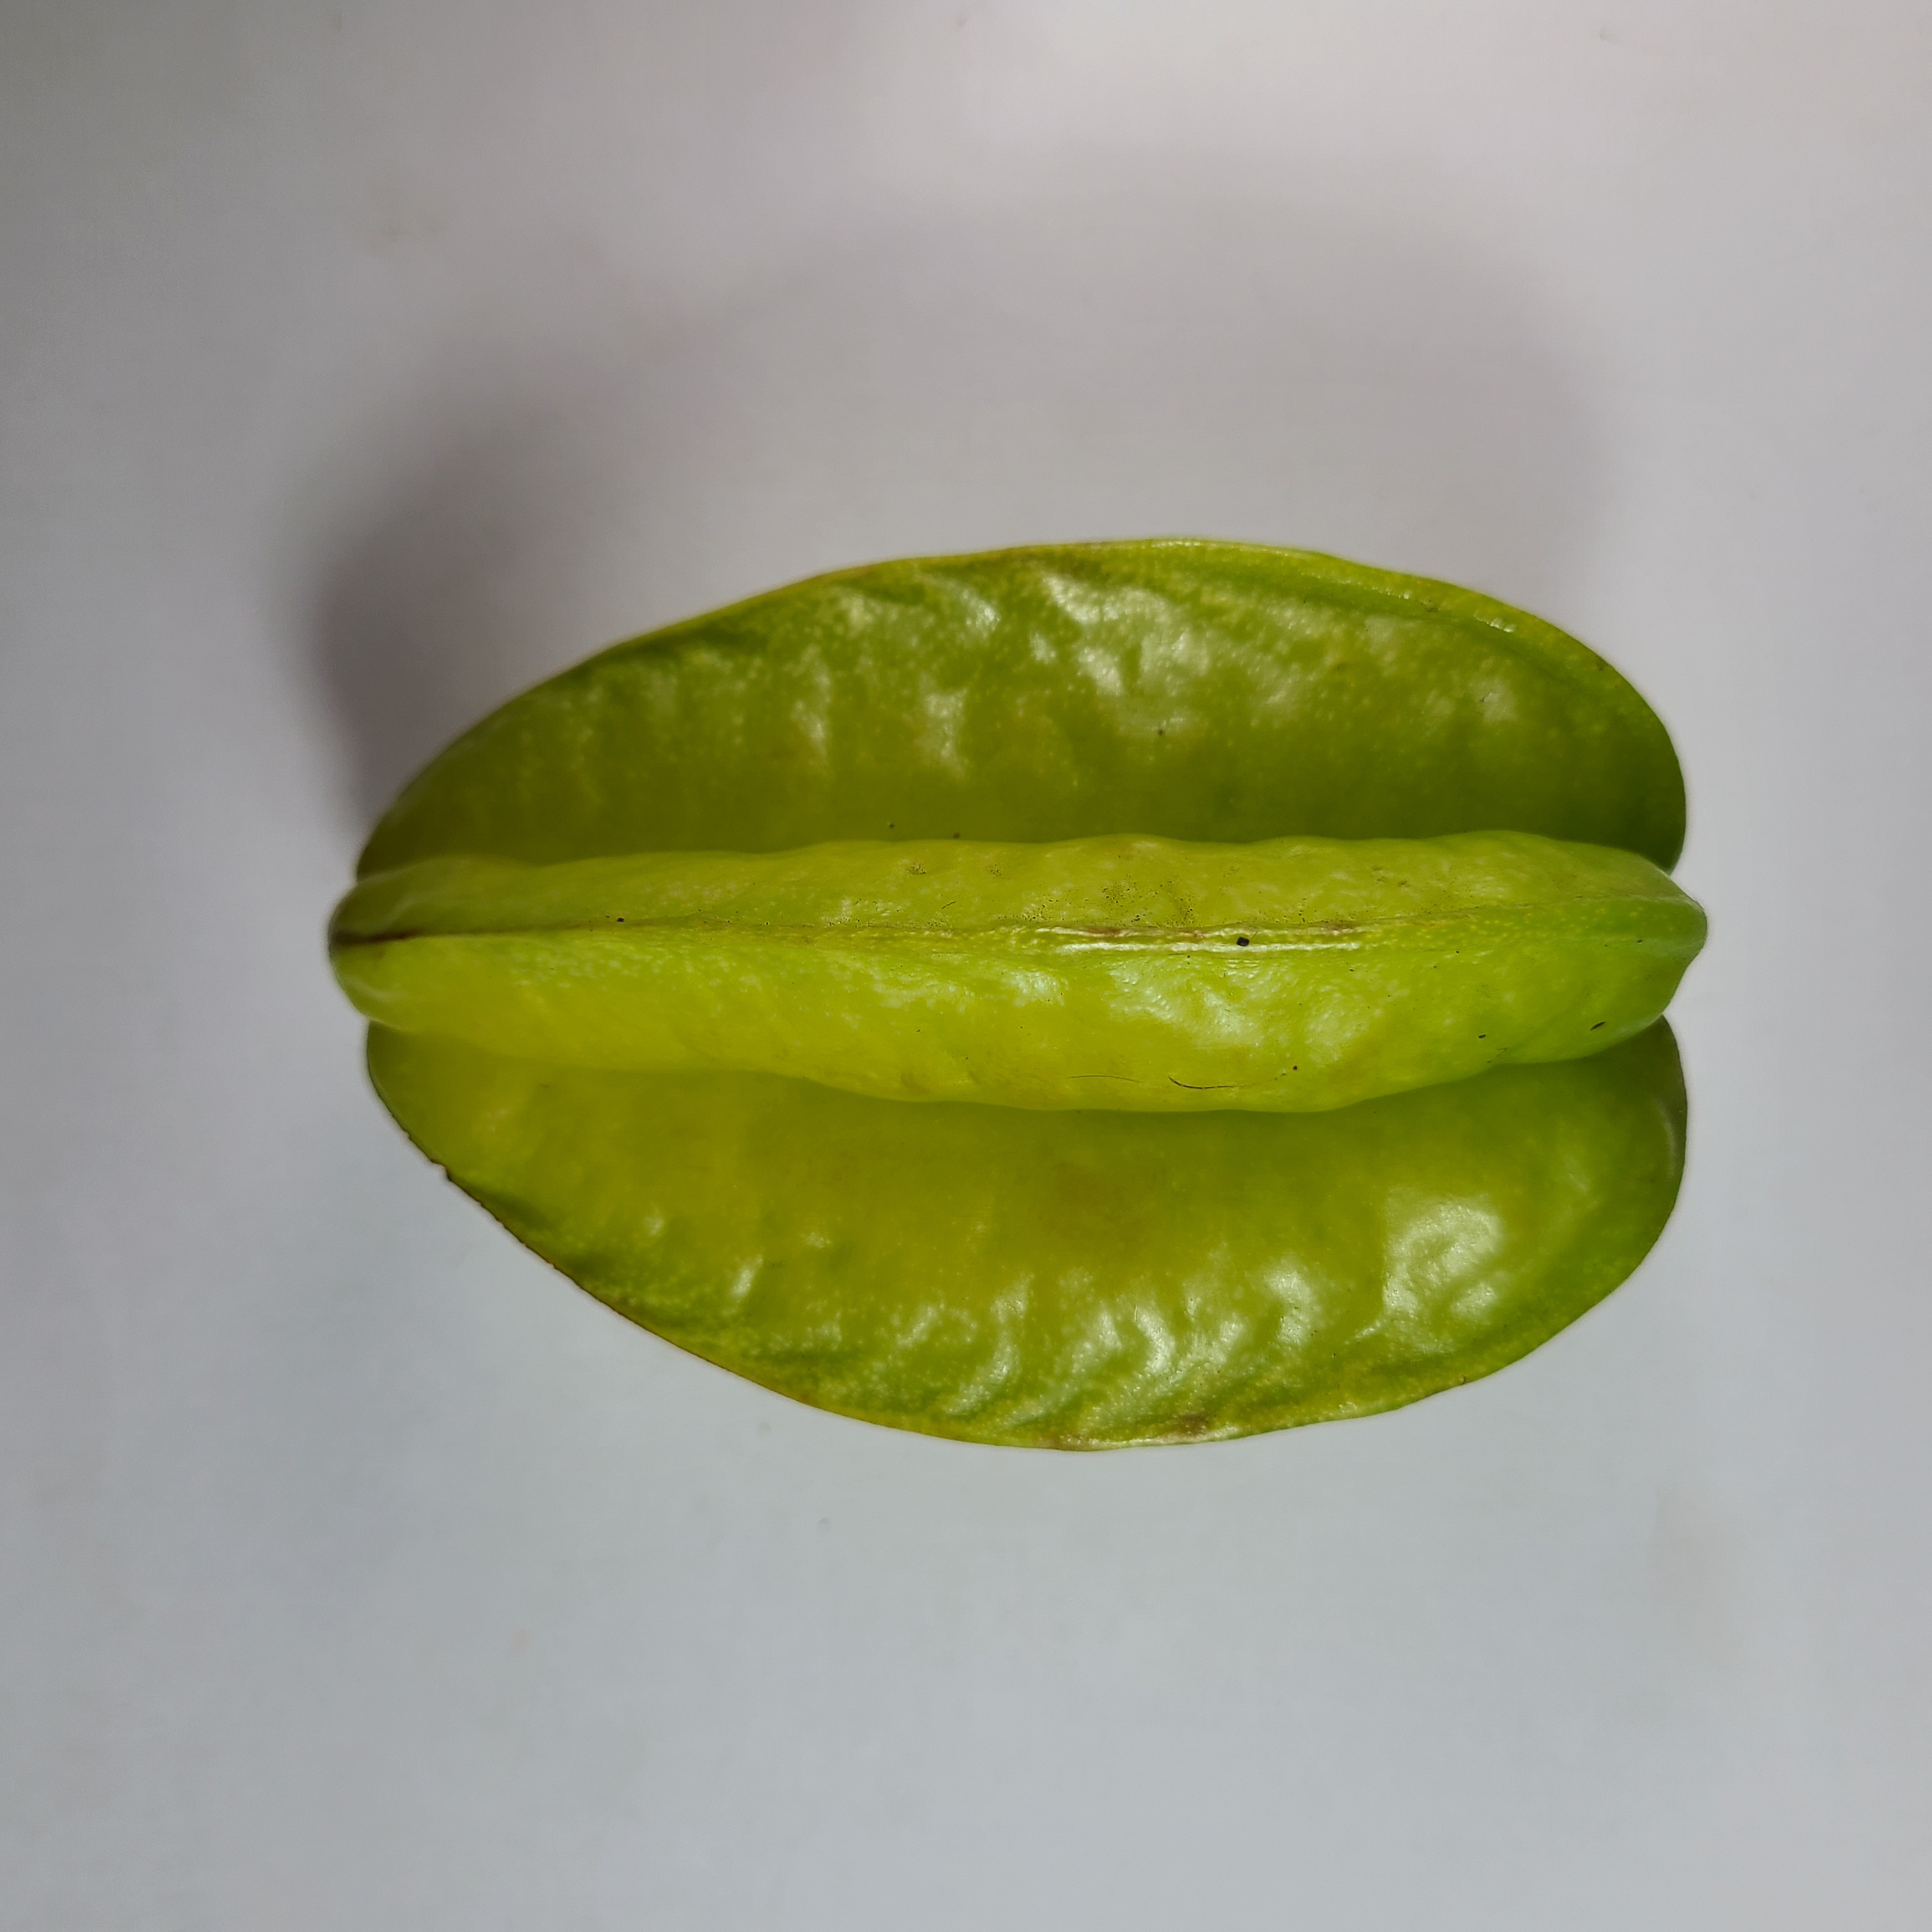
Label: Healthy Fruits